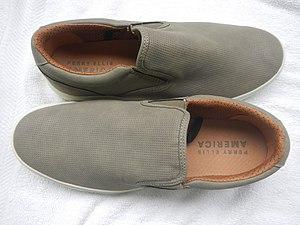
L'empeigne est la partie supérieure d'une chaussure qui va du cou-de-pied jusqu'à la pointe de la chaussure. Recouvrant la partie antérieure du pied, elle comprend « la claque » et le bout du pied. Cette partie n'existe pas lorsque les lanières tiennent le rôle d'empeigne, comme dans les sandales.